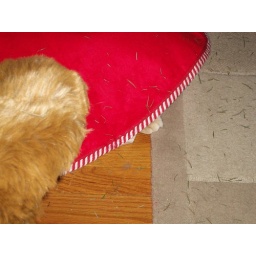
The cat burrows under the tree skirt.